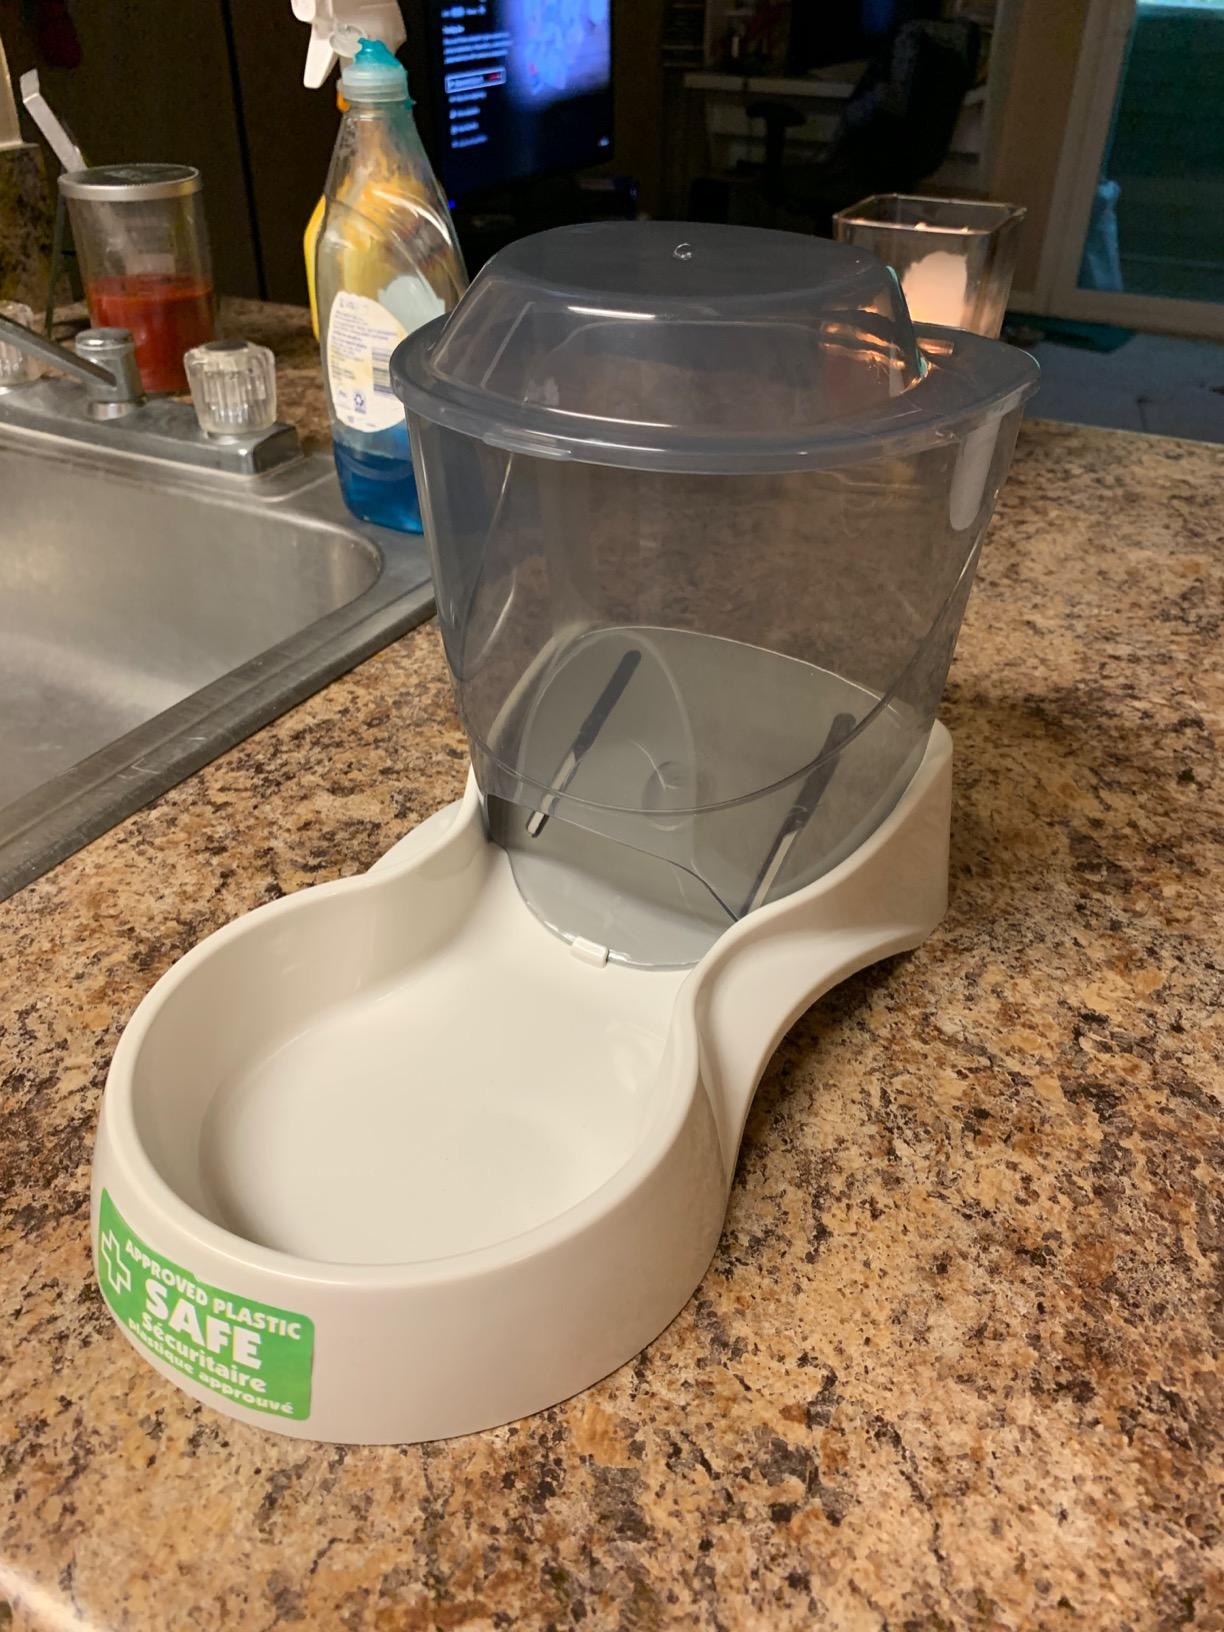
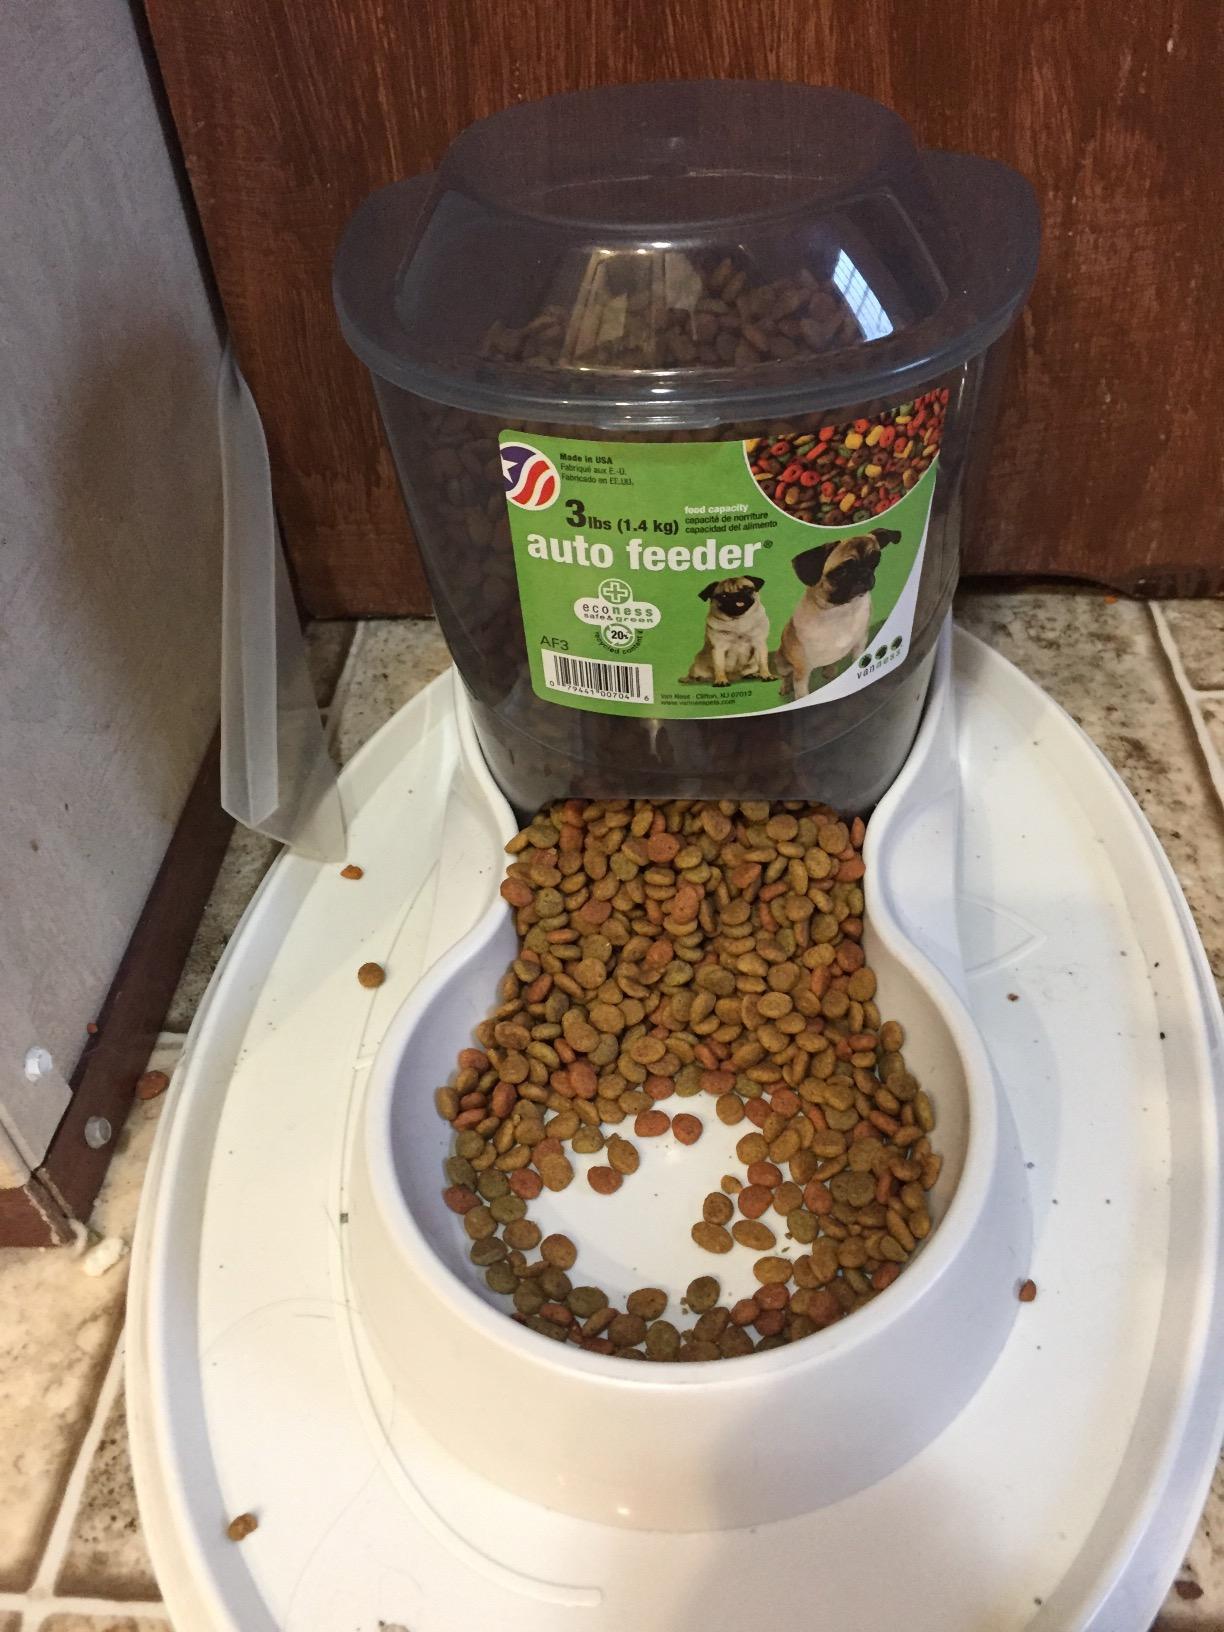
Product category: items_feeder
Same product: yes